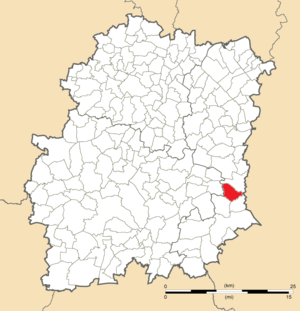
Carte de position de Dannemois en Essonne.
Dannemois est une commune française située à quarante-six kilomètres au sud-est de Paris dans le département de l’Essonne en région Île-de-France.